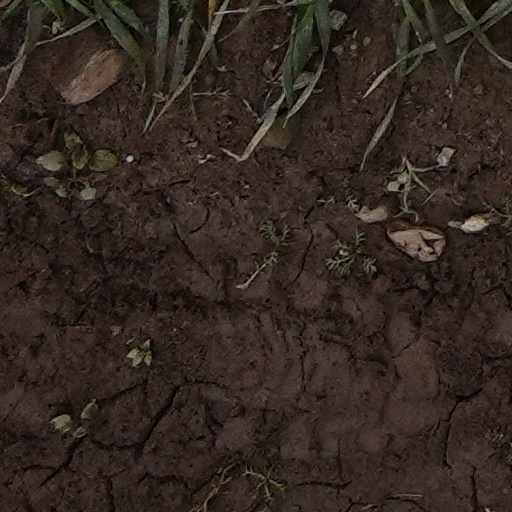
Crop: wheat